Peyami Safa

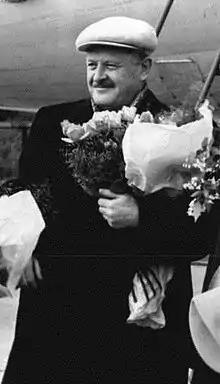
Nâzım Hikmet

When Nâzım Hikmet returned to Turkey benefiting from the amnesty law, Safa published a poem entitled "Volcano", written by Nazım for the forgiveness of him in "Cumhuriyet". The next day, "Cumhuriyet" published a statement that the signature under the poem did not reflect its own views and missions. After this announcement, Safa left the newspaper and started writing in the journal "Resimli Ay", published by Sabiha Sertel and Zekeriya Sertel. Nâzım Hikmet, Sabahattin Ali, Vâlâ Nureddin and Cevat Şakir Kabaağaçlı were among the most well-known contributors of this magazine. [Peyami Safa and Nâzım Hikmet worked together in the journal "Hareket"in the following periods. The friendship between them continued with Peyami Safa's dedication to "Dokuzuncu Hariciye Koğuşu", to Nâzım Hikmet. Nâzım Hikmet, on the other hand, used the following expressions about the novel in "Resimli Ay" by referring to Reşat Nuri Güntekin's Çalıkuşu: